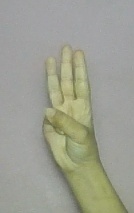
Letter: thaa